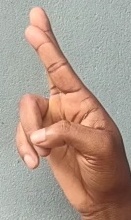
ASL sign: R